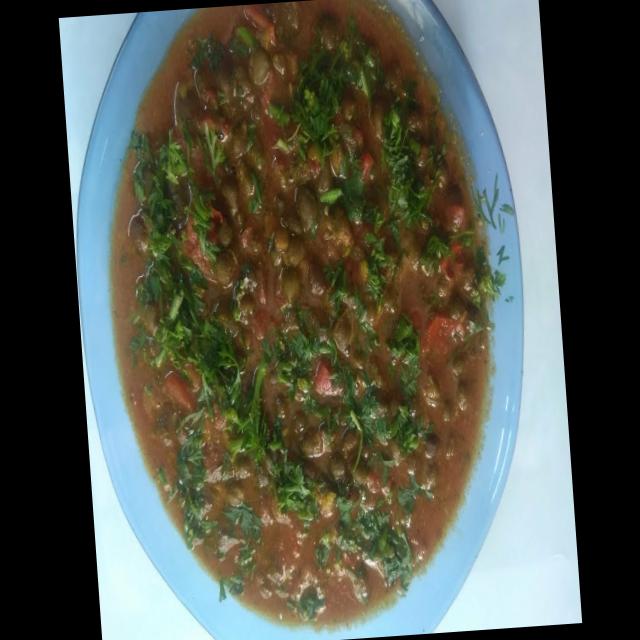
Dish: chole